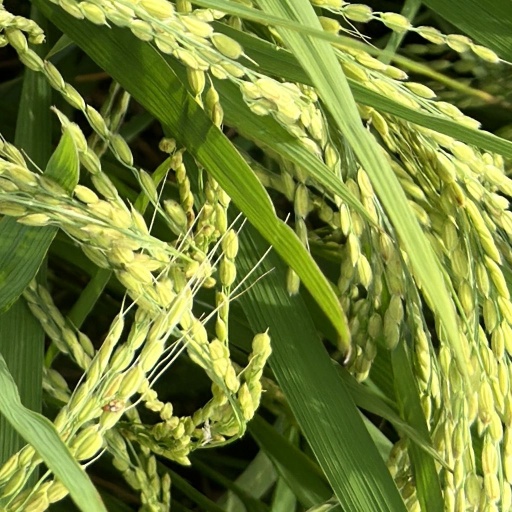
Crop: rice